Swimfin

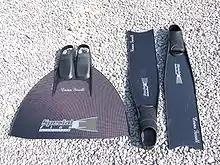
Monofin (left) and pair of freediving bifins (right)

Types of fins have evolved to address the requirements of each community using them. Recreational snorkellers generally use lightweight flexible fins. Free divers favour extremely long fins for efficiency of energy use. Scuba divers need large wide fins to overcome the water resistance caused by their diving equipment, and short enough to allow acceptable maneuvering. Ocean swimmers, bodysurfers, and lifeguards favour smaller designs that stay on their feet when moving through large surf and that make walking on the beach less awkward. Participants in the sports of underwater hockey or underwater rugby use either full-foot or open-heel fins, and the chosen fin style is usually a compromise in performance between straight-line power and turning flexibility - carbon fibre blades are popular at higher levels of competition, but the over-riding requirement is that the fins must not have sharp or unprotected edges or points, nor buckles, which could injure other competitors. Structurally, a swimfin comprises a blade for propulsion and a means of attaching the blade to the wearer's foot.